USS Monticello (1859)

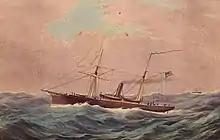
Colored print of "Monticello", ca. 1860s

"Monticello" was renamed "Star" on 3 May 1861, but resumed her original name on 23 May. Seeing immediate action, "Monticello" relieved in blockading the James River and preventing communication with the Elizabeth River on 2 May, then relieved at Cape Henry on the 8th. She engaged the batteries at Sewell's Point on May 18 and 19, then continued blockade duty until steaming up the Rappahannock to Smith's Island on 24 June. Operating with the Army on the James River above Newport News, Virginia on 5 July, she dispersed a body of Confederate cavalry. Often engaging Confederate batteries through the remainder of 1861, she was in the squadron that captured the batteries at Hatteras Inlet on 28–29 August in the first significant Union victory, one which greatly encouraged the North. She drove off Confederates attacking Union soldiers in that area on 5 October.